Penion

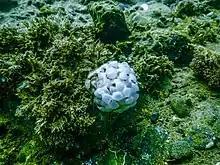
Egg capsules of "Penion sulcatus" at Kawau Bay, Hauraki Gulf

Siphon whelks are large, benthic marine snails, or whelks.